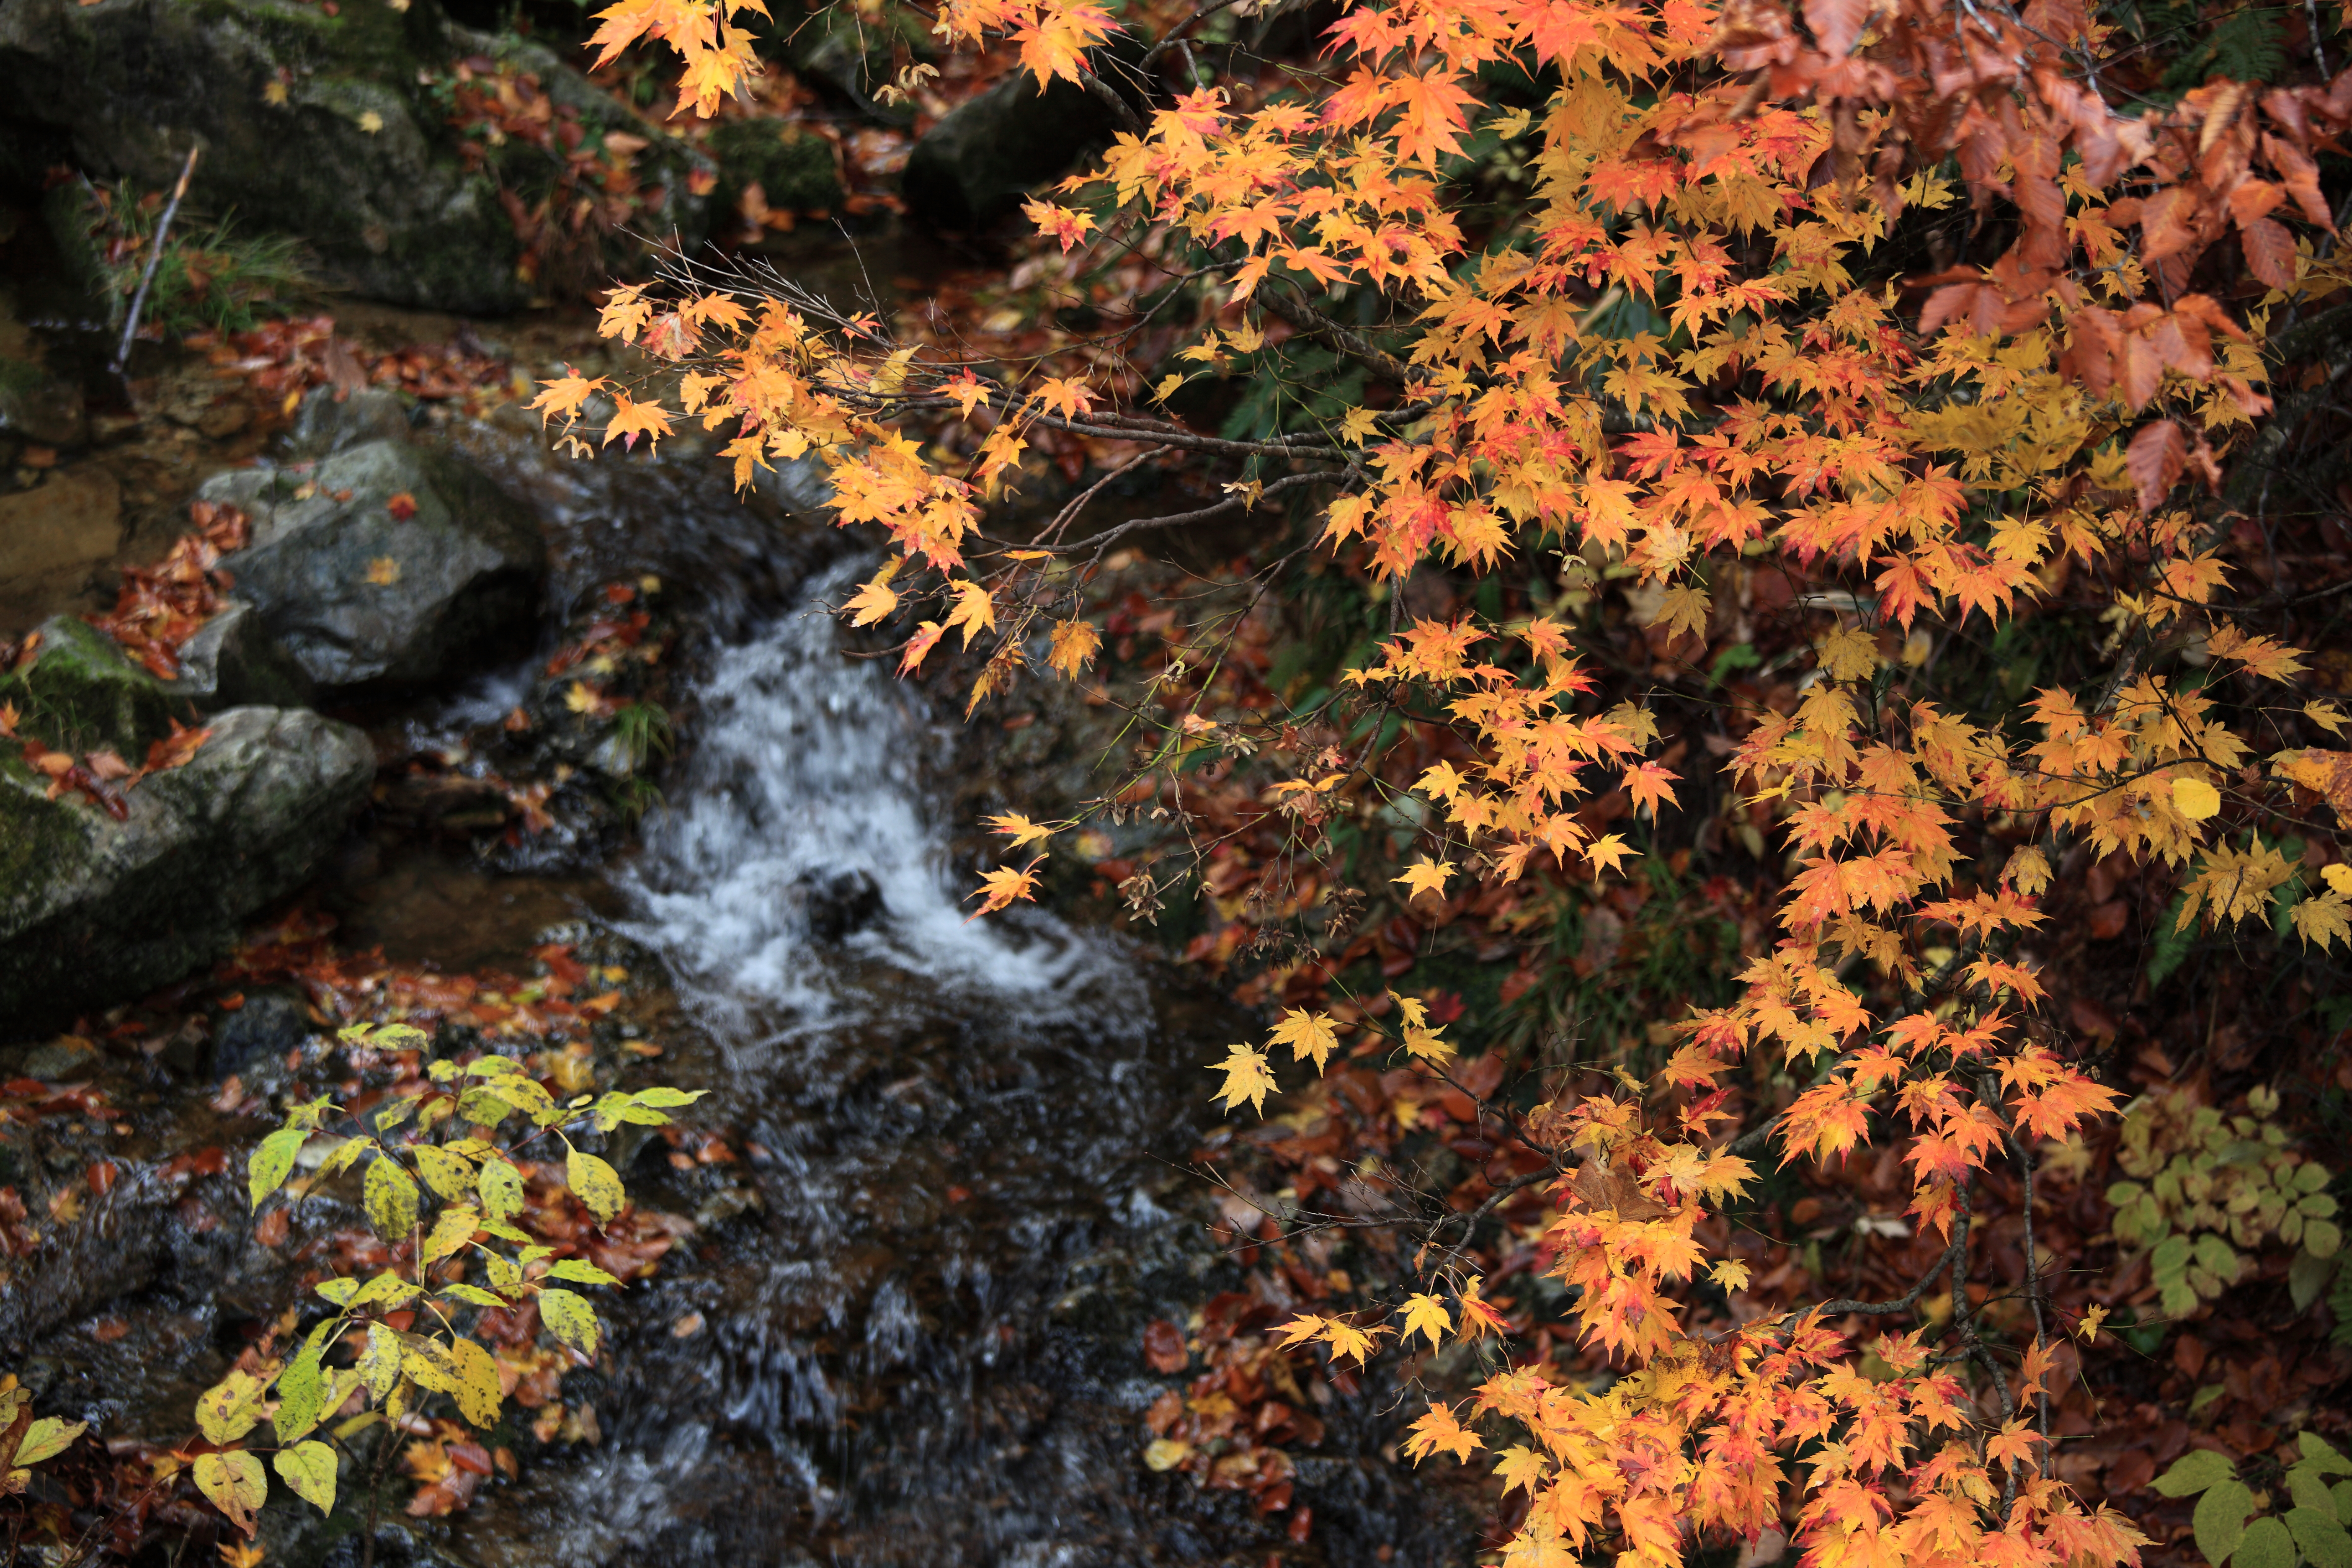
tree, forest, branch, plant, leaf, flower, high, autumn, botany, season, maple tree, cool image, shrub, deciduous, 5d, hires, woodland, markii, hi, res, resolution, flowering plant, woody plant, land plant